TSS Manx Maid (1962)

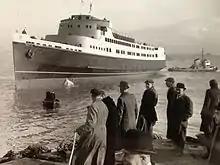
Launch of "Manx Maid", 23 January 1962

Tonnage 2724; length 325'; beam 50'; depth 18'; speed 21 knots; bhp 9,500. Construction costs were £1,087,000, the first vessel of the Isle of Man Steam Packet Company to cost over one million pounds.